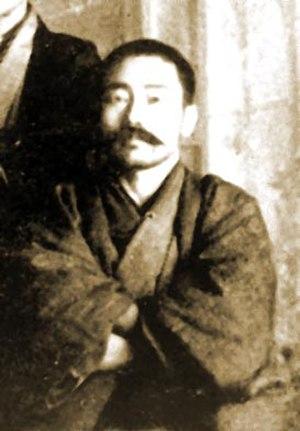
Gotō Chūgai est le nom de plume de Gotō Toranosuke, essayiste, romancier et critique littéraire japonais, actif de la fin de l'ère Meiji au début de l'ère Shōwa.